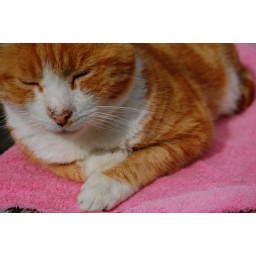
New housemate in Christchurch... makes me think of my own orange cat back home!!! :(((